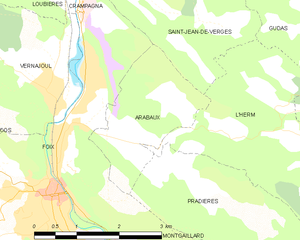
Carte des communes françaises: Arabaux
Arabaux est une commune française située dans le département de l'Ariège, en région Occitanie.